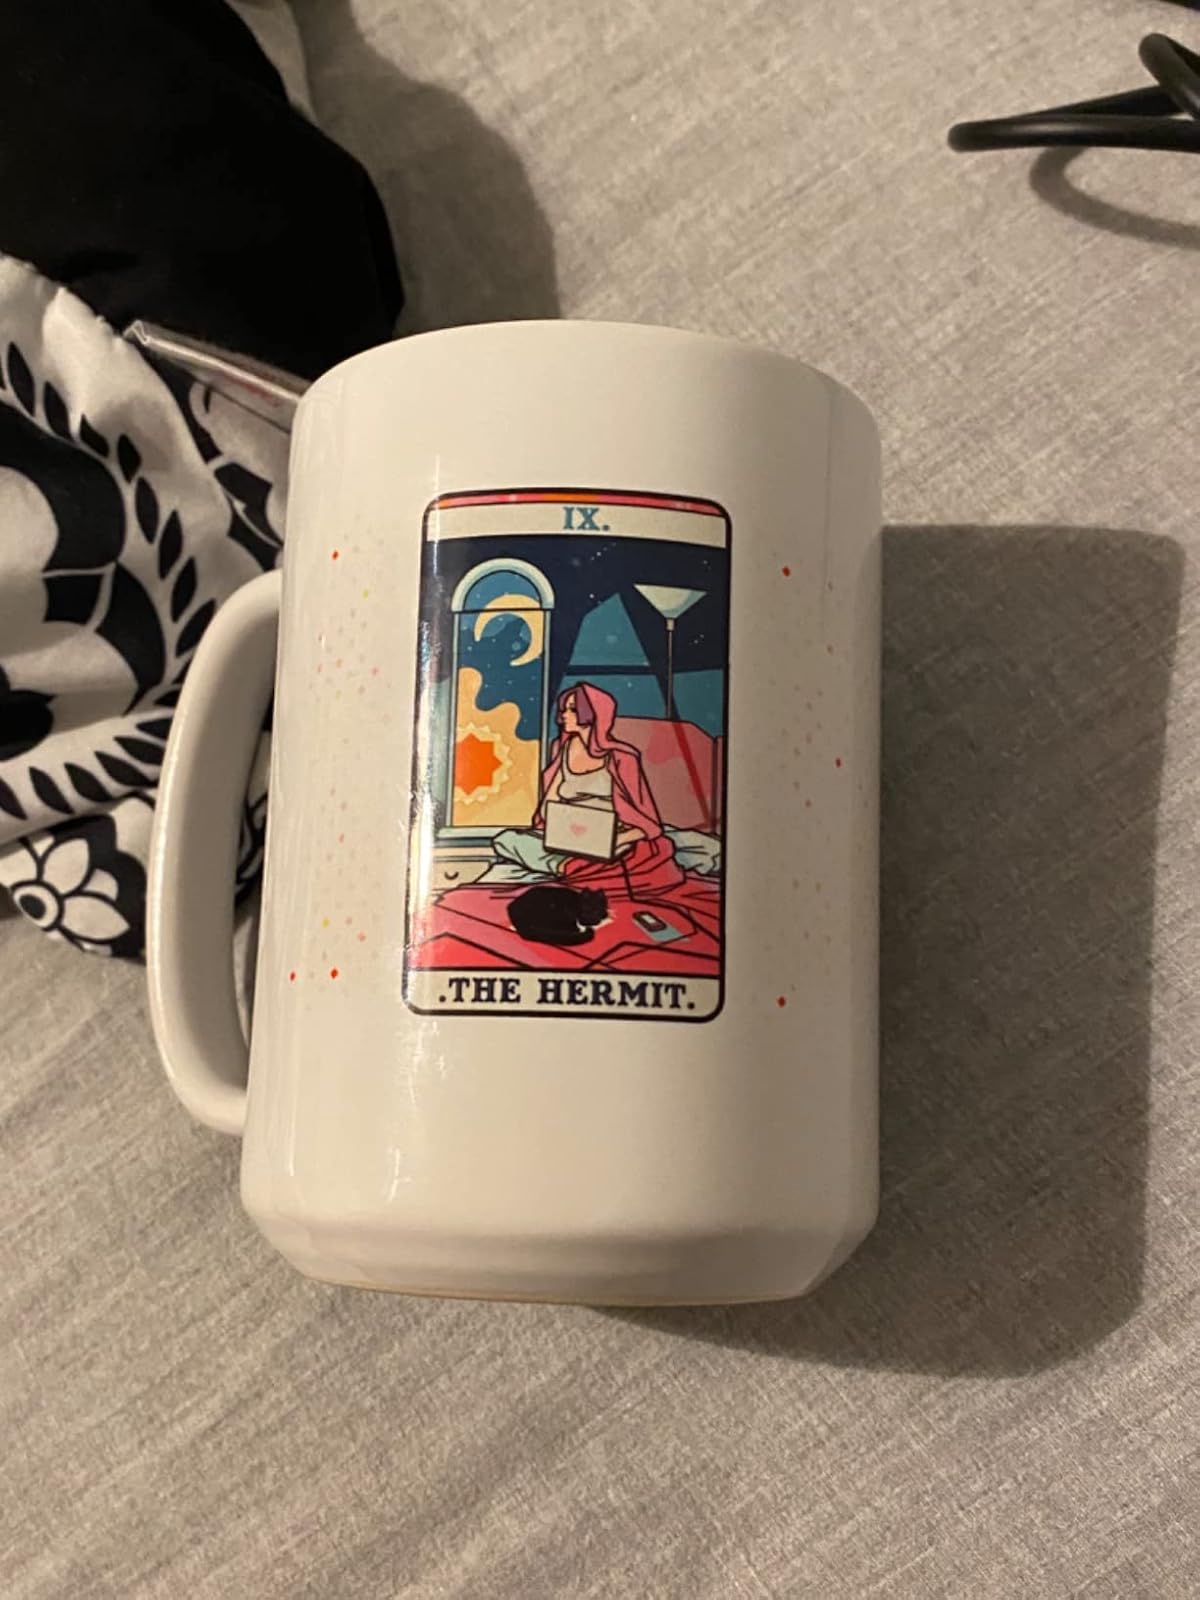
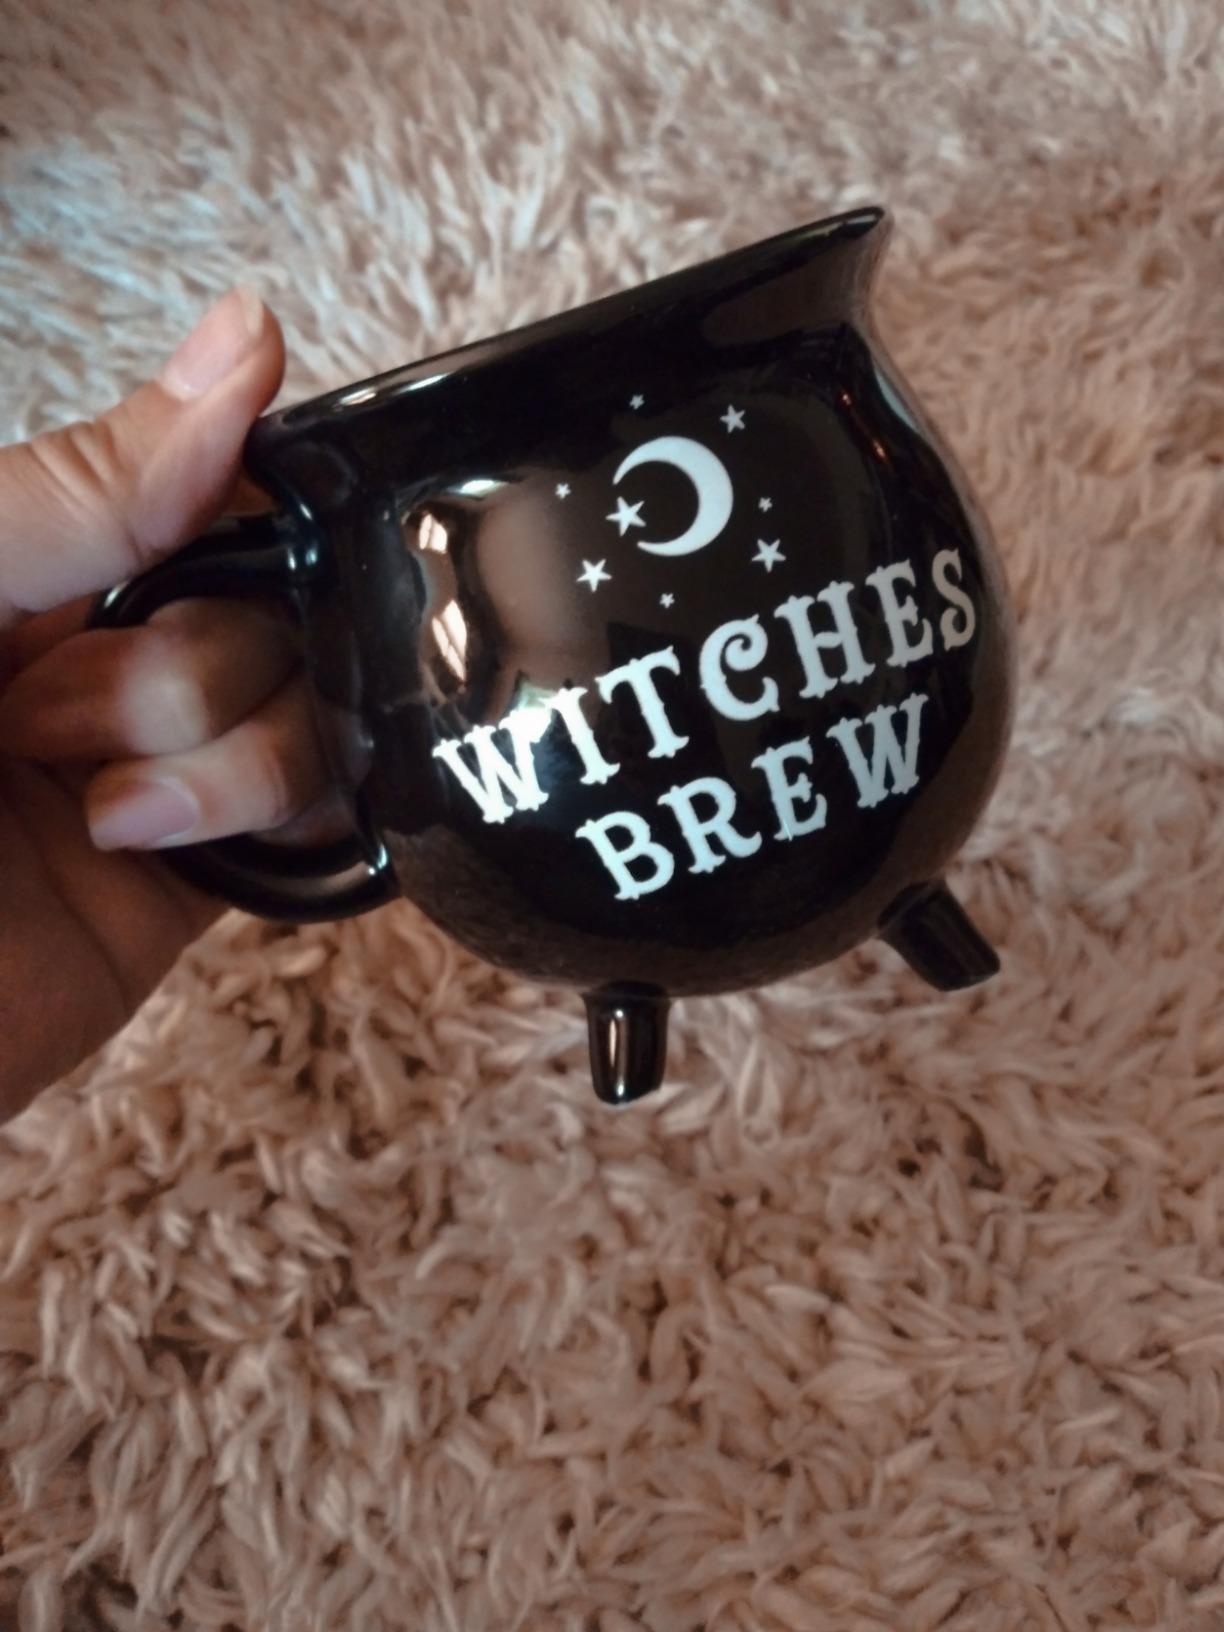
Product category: items_mug
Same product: no